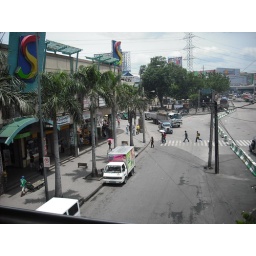
Scary thing to do is to cross the road in the Philippines